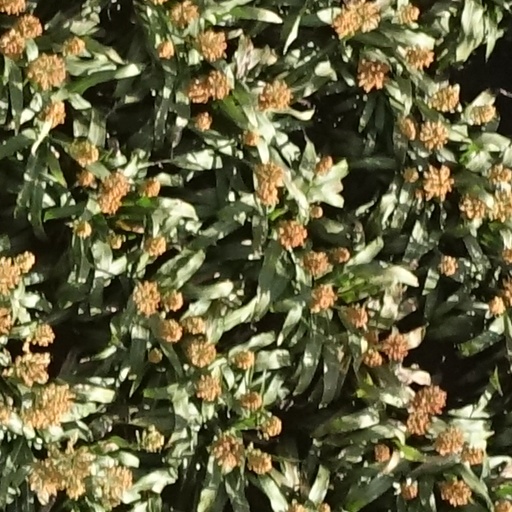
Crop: sorghum